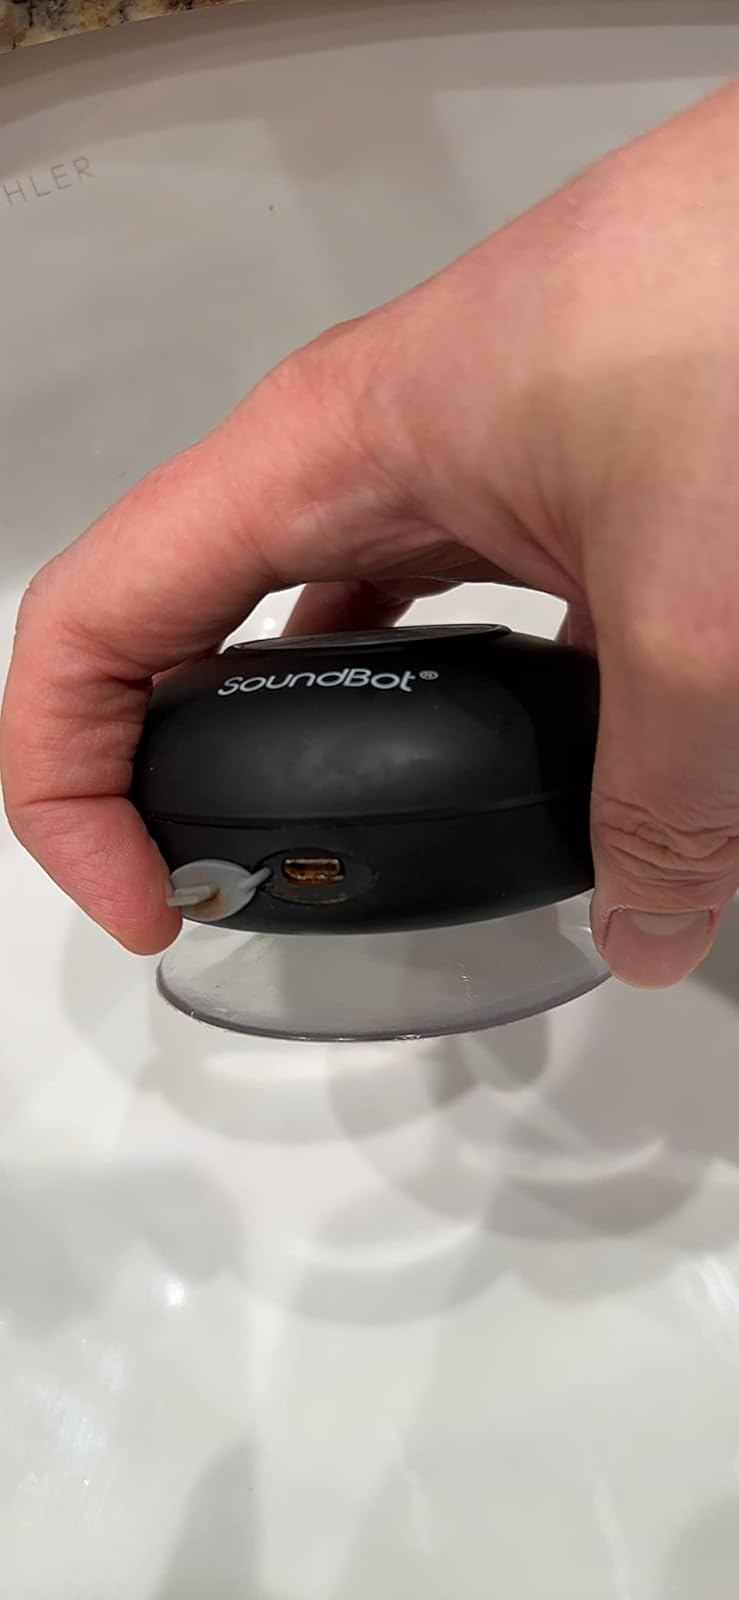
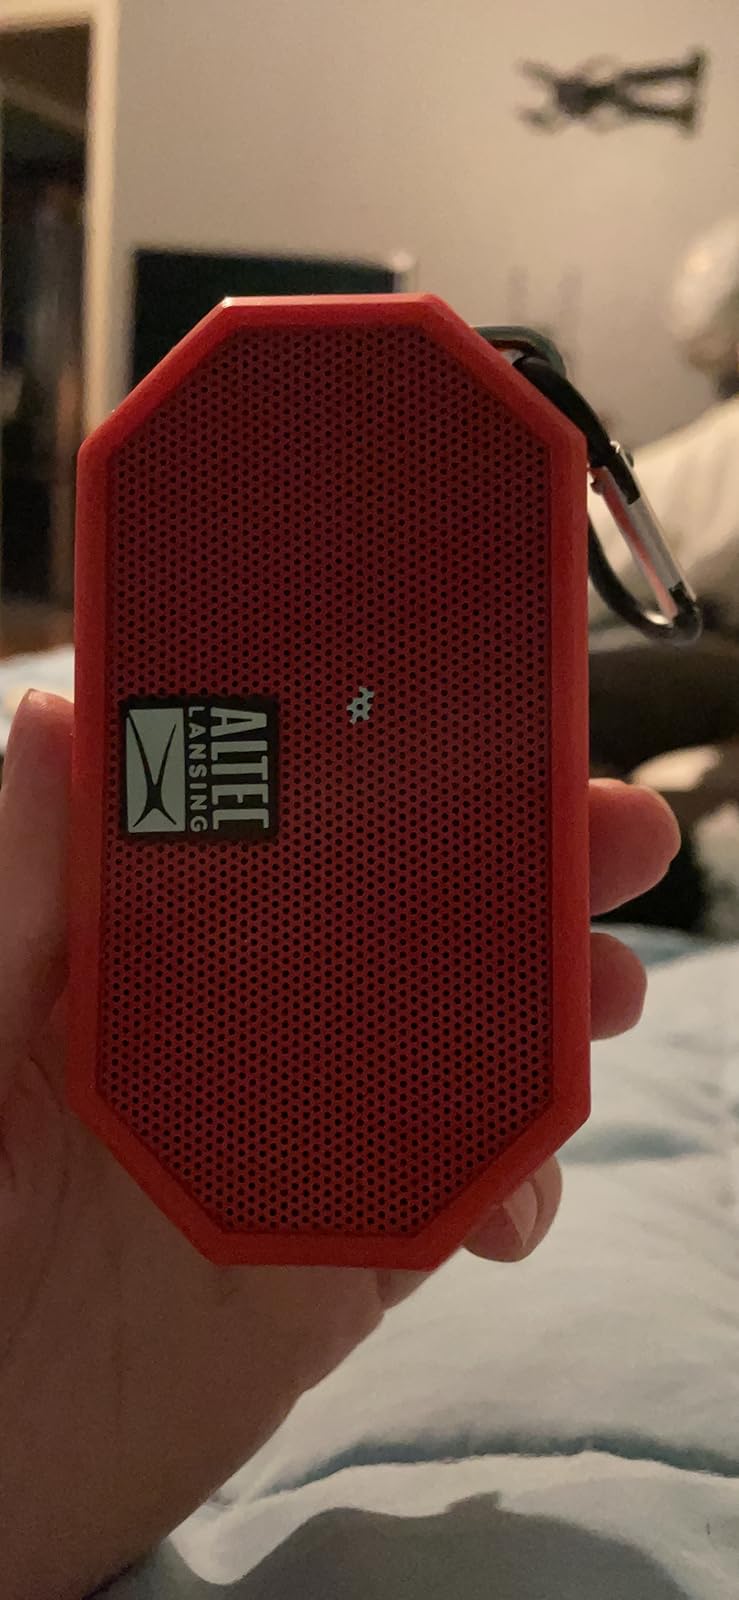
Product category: speaker
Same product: no